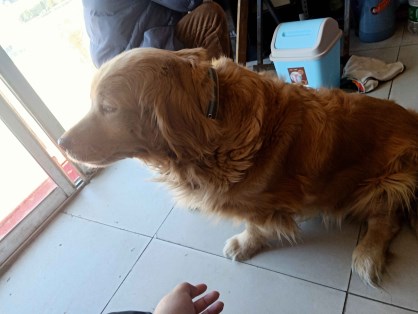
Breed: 5355-n000126-golden_retriever